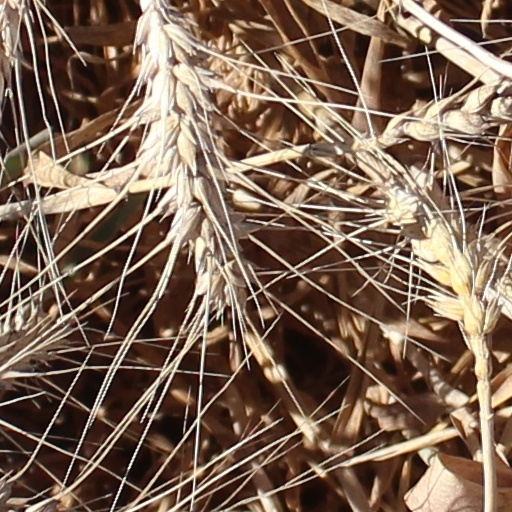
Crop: wheat